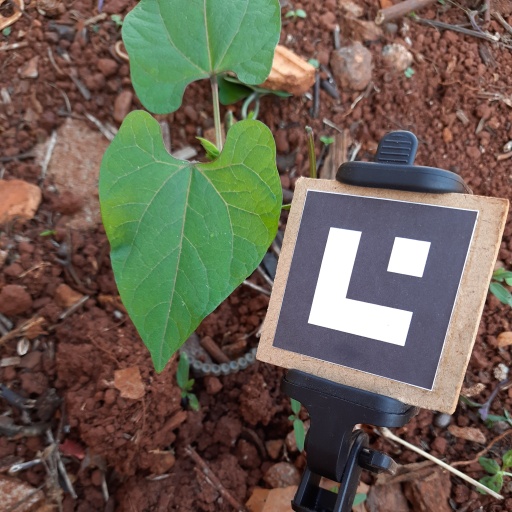
Observations: wavy surface, no eating holes, under shade